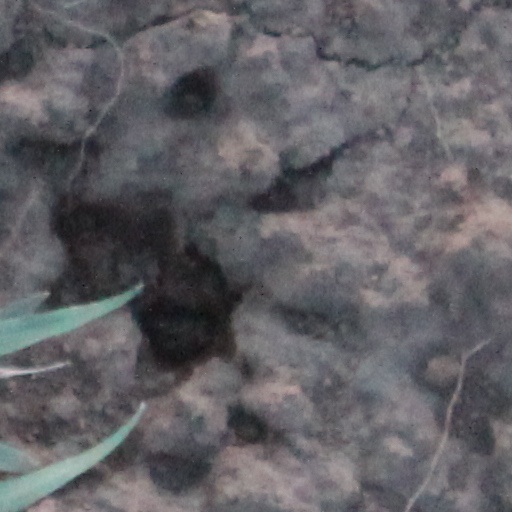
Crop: wheat